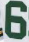
Number: 6